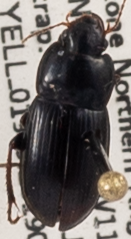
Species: Harpalus ellipsis
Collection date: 2019-09-04
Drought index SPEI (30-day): -0.692
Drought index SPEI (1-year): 0.32
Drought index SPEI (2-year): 0.944